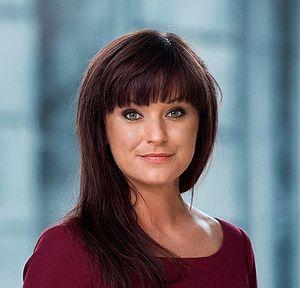
Sophie Løhde, née le 11 septembre 1983 à Birkerød, est une femme politique danoise, membre du parti Venstre.